Springer-Cranston House

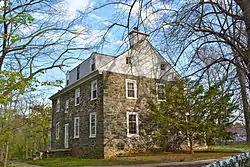
View from the northwest

Springer-Cranston House is a historic home located at Marshallton, New Castle County, Delaware. It was built in the late-18th century, and is a -story, four-bay, coursed rubble stone dwelling with a two-story stuccoed stone service wing. It has a Georgian interior floor plan and gable roof. The house is constructed of local Brandywine granite. It was originally a one-story, stone dwelling roughly 24 feet by 18 feet, and subsequently enlarged and modified during the first half of the 19th century. The interior was modernized in the 1940s.